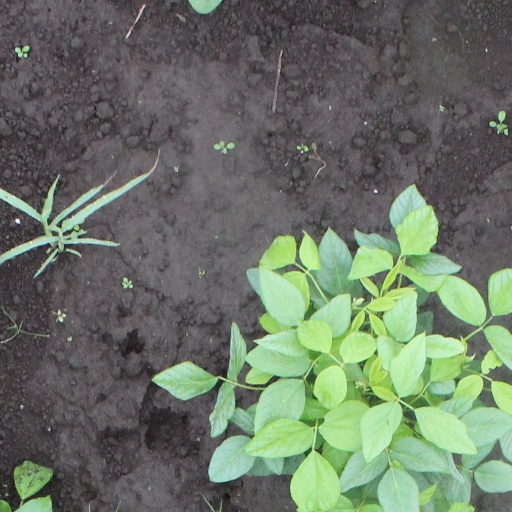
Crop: soybean